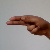
The image shows a hand gesture representing the letter 'H' in Indian Sign Language.